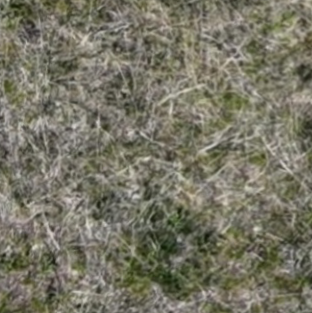
Month: may